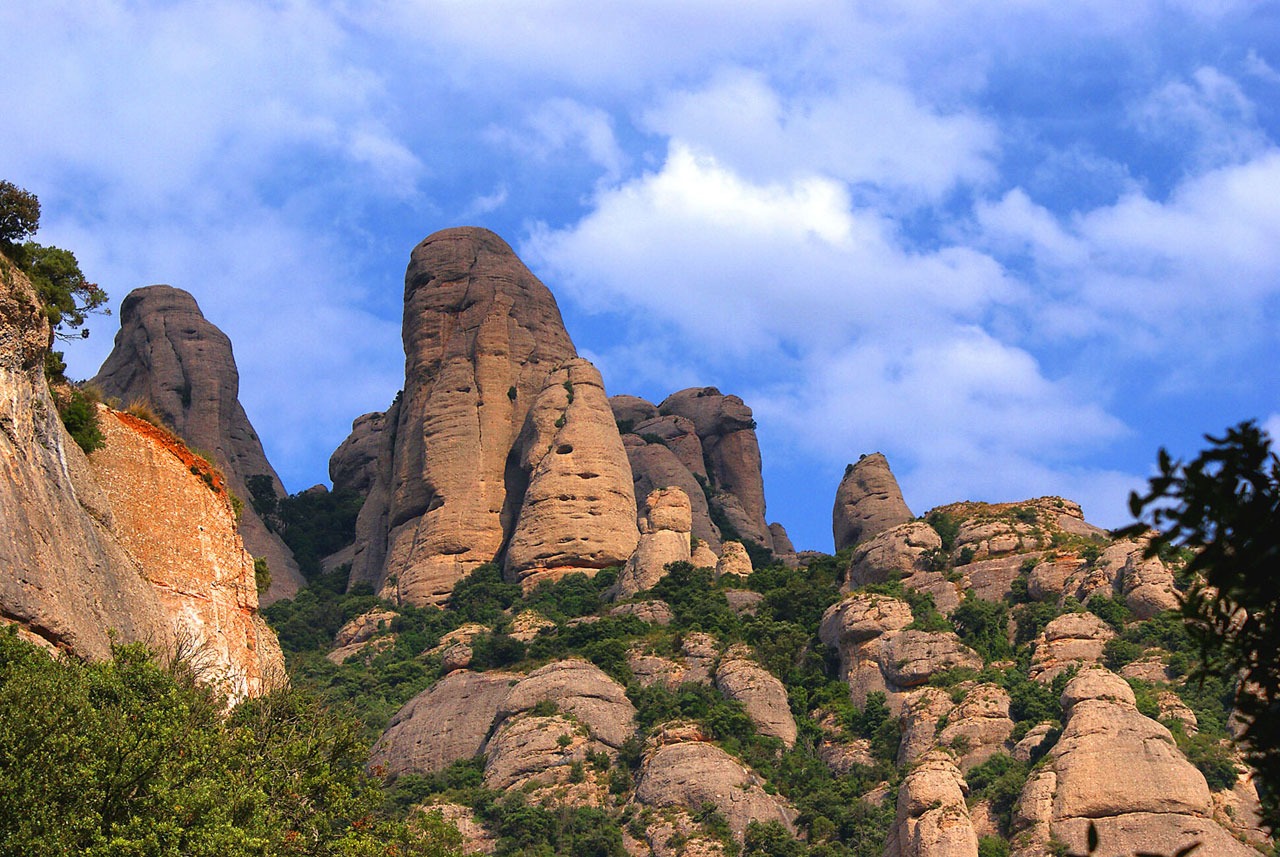
landscape, nature, outdoor, rock, wilderness, mountain, sandstone, valley, stone, formation, cliff, arch, tranquil, park, rock formation, landmark, canyon, terrain, national park, material, rocks, geology, mountains, badlands, ancient history, mountainous landforms